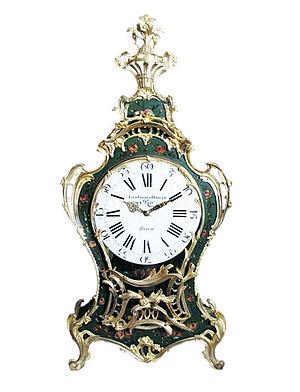
Réveille-matin créée par le Louis George l'horloger du roi (de Prusse) à Berlin.